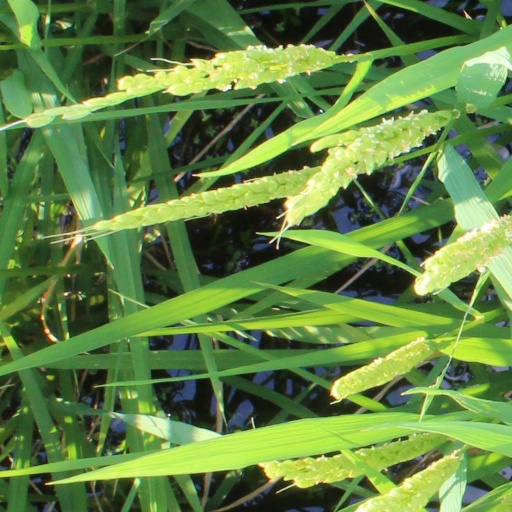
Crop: rice